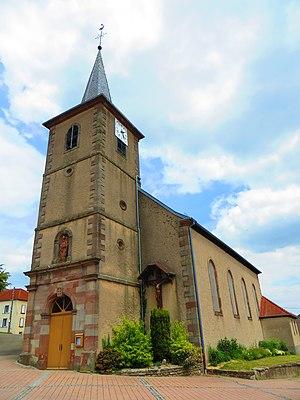
Haut Clocher Église Saint-Séverin
Haut-Clocher est une commune française située dans le département de la Moselle en région Grand Est.